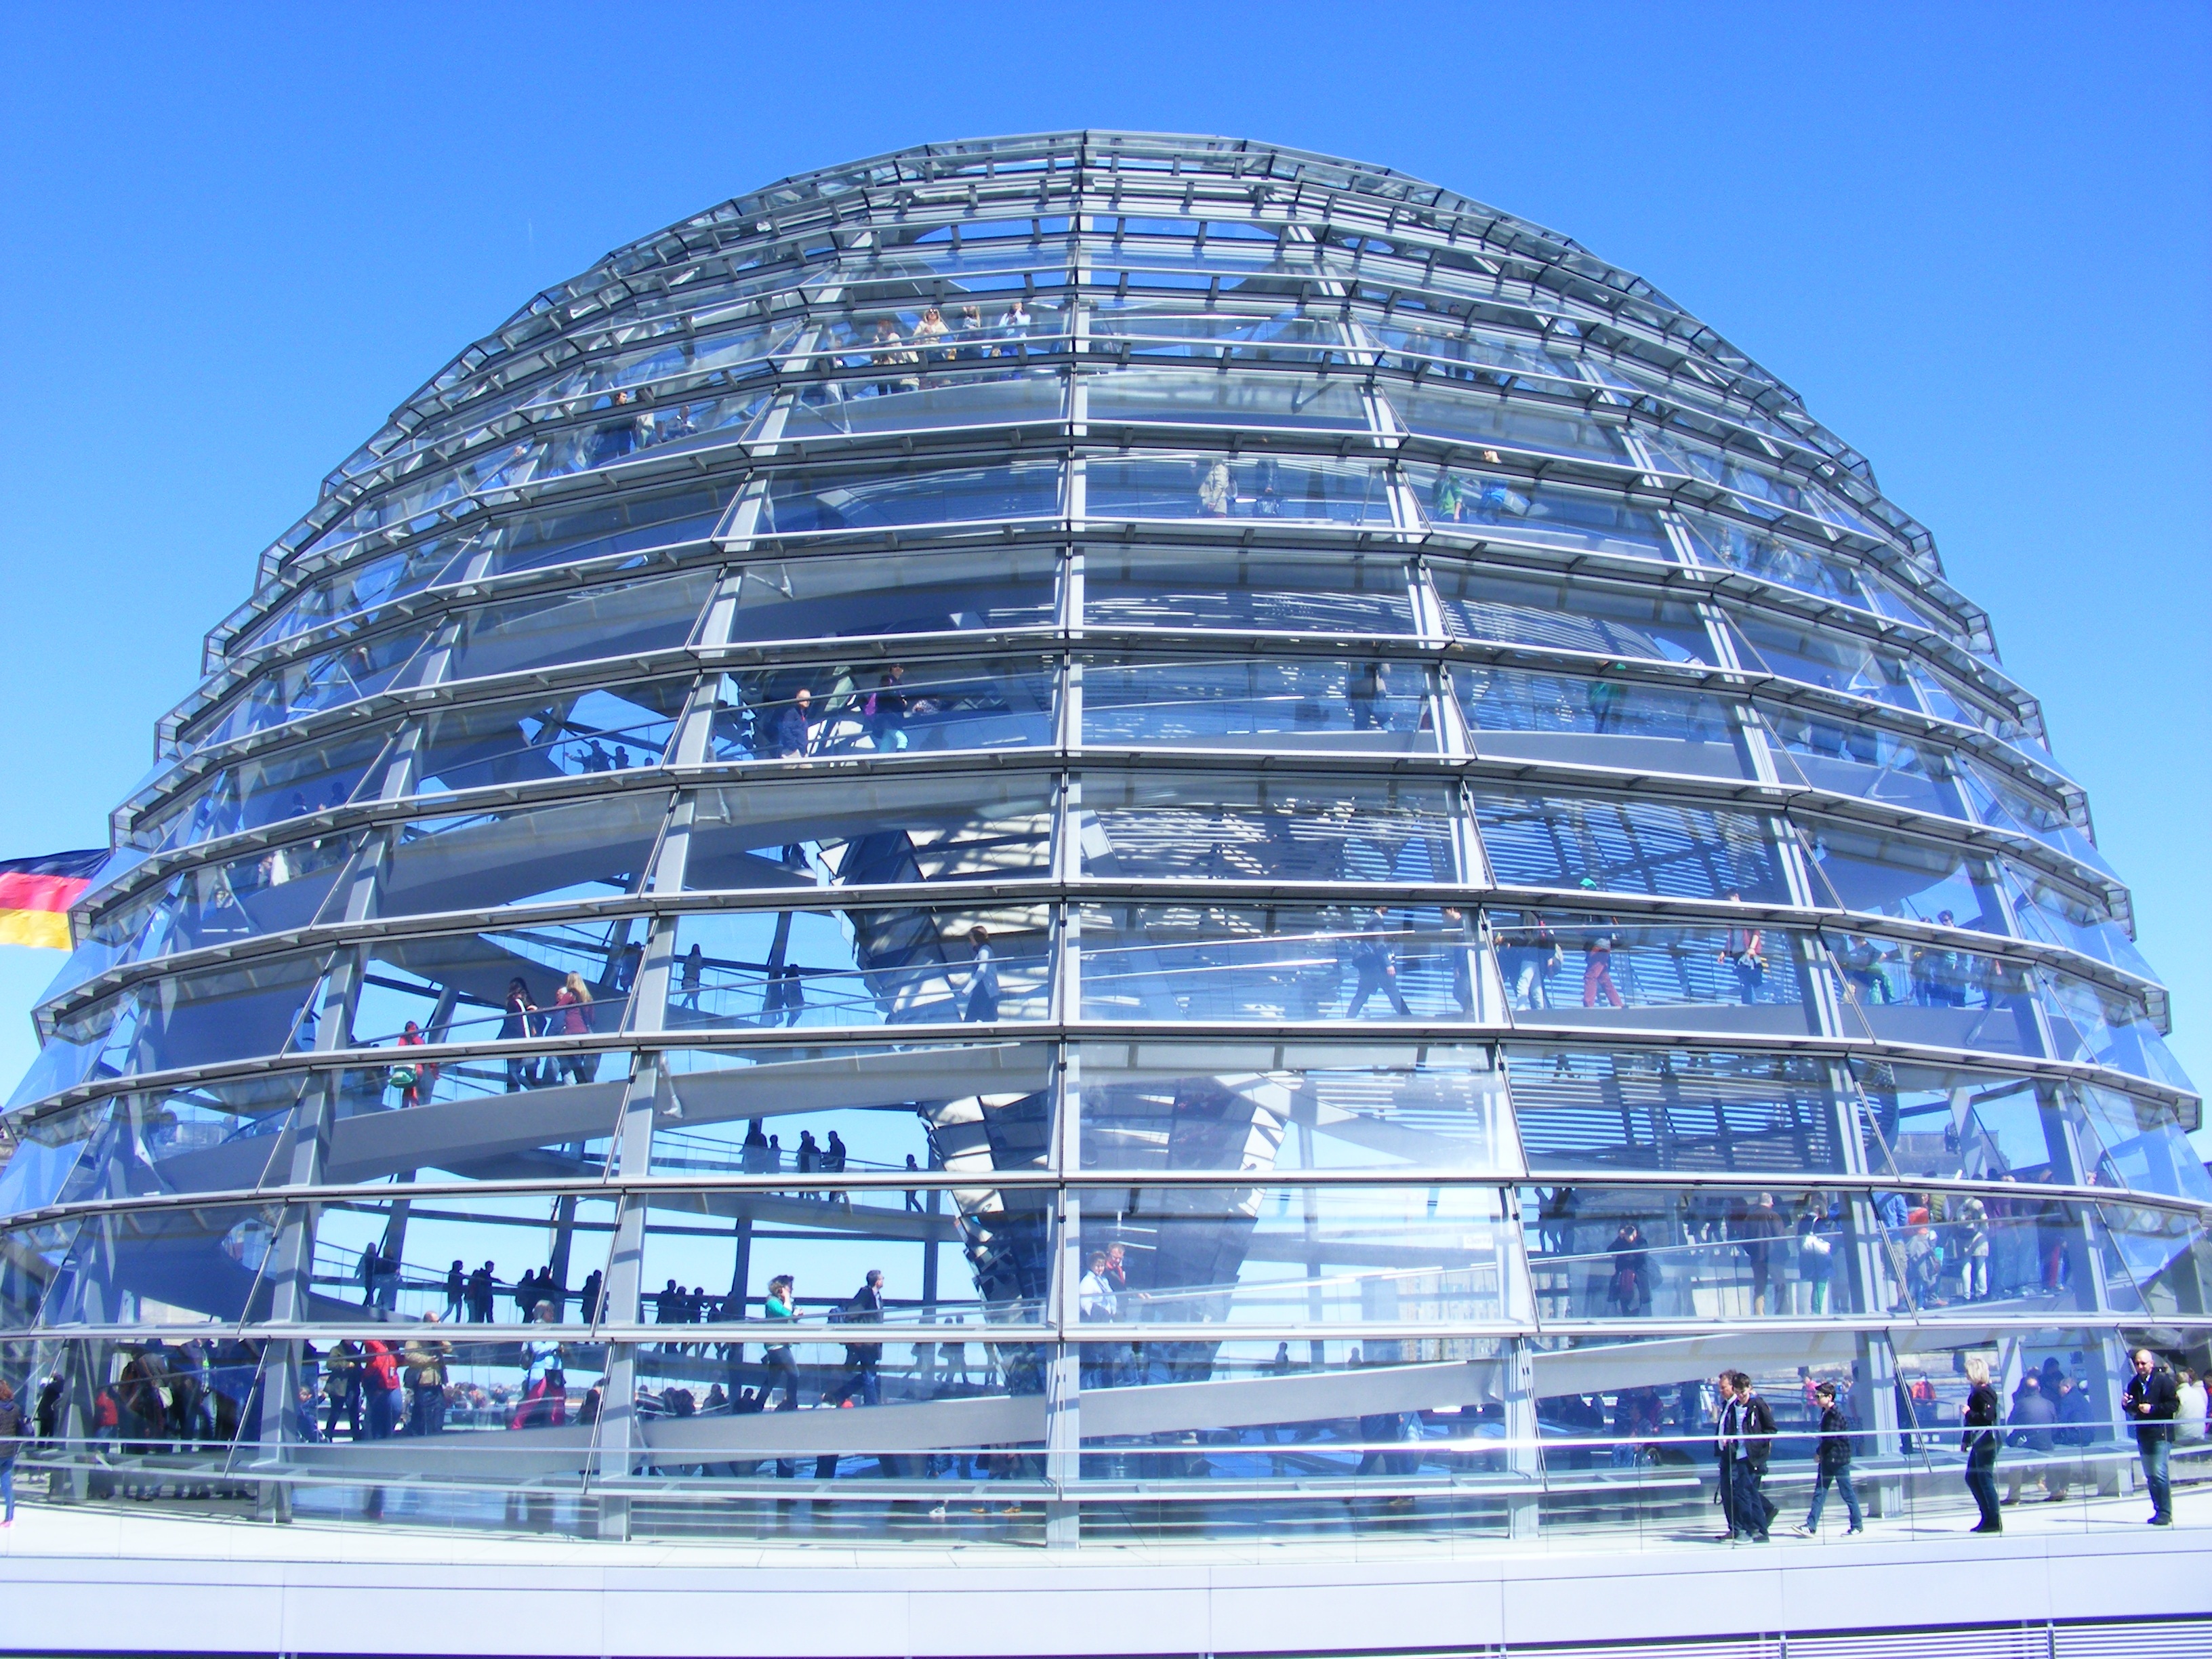
architecture, building, skyscraper, cityscape, tower, landmark, facade, stadium, tower block, capital, germany, berlin, dome, headquarters, reichstag, condominium, government district